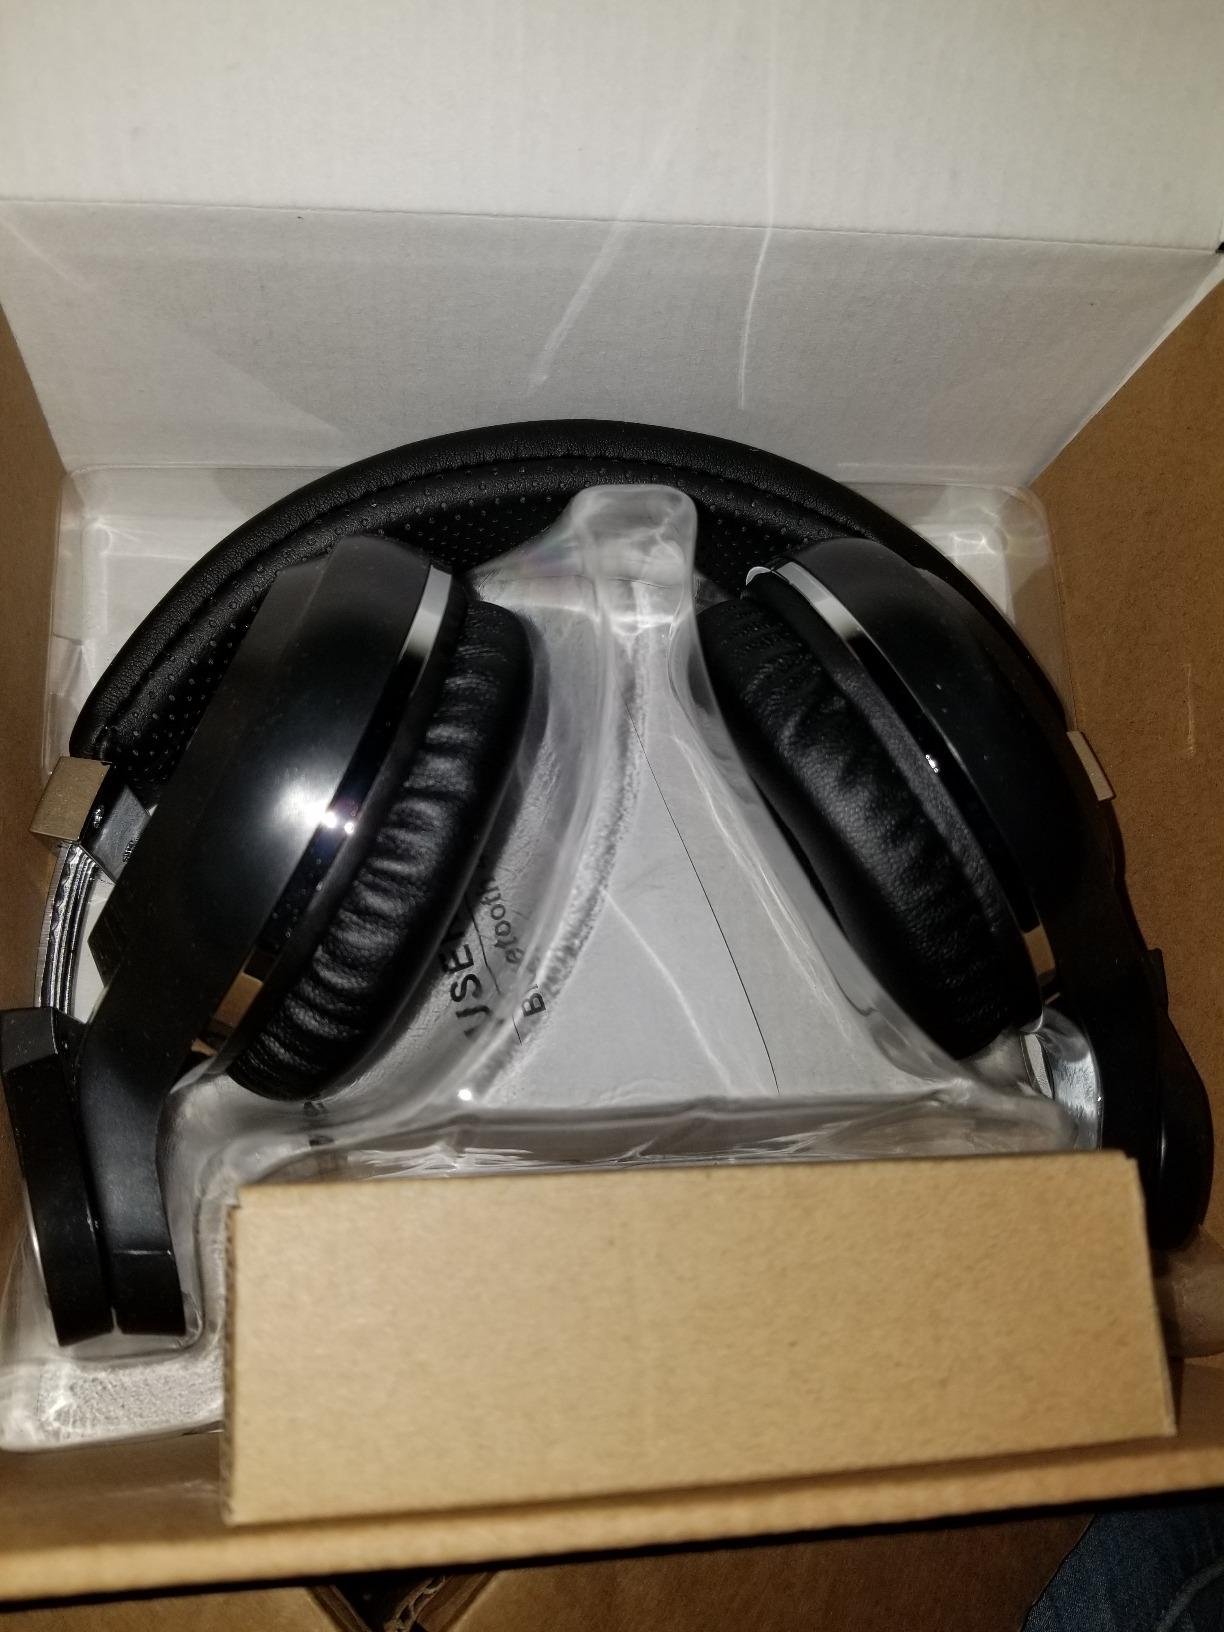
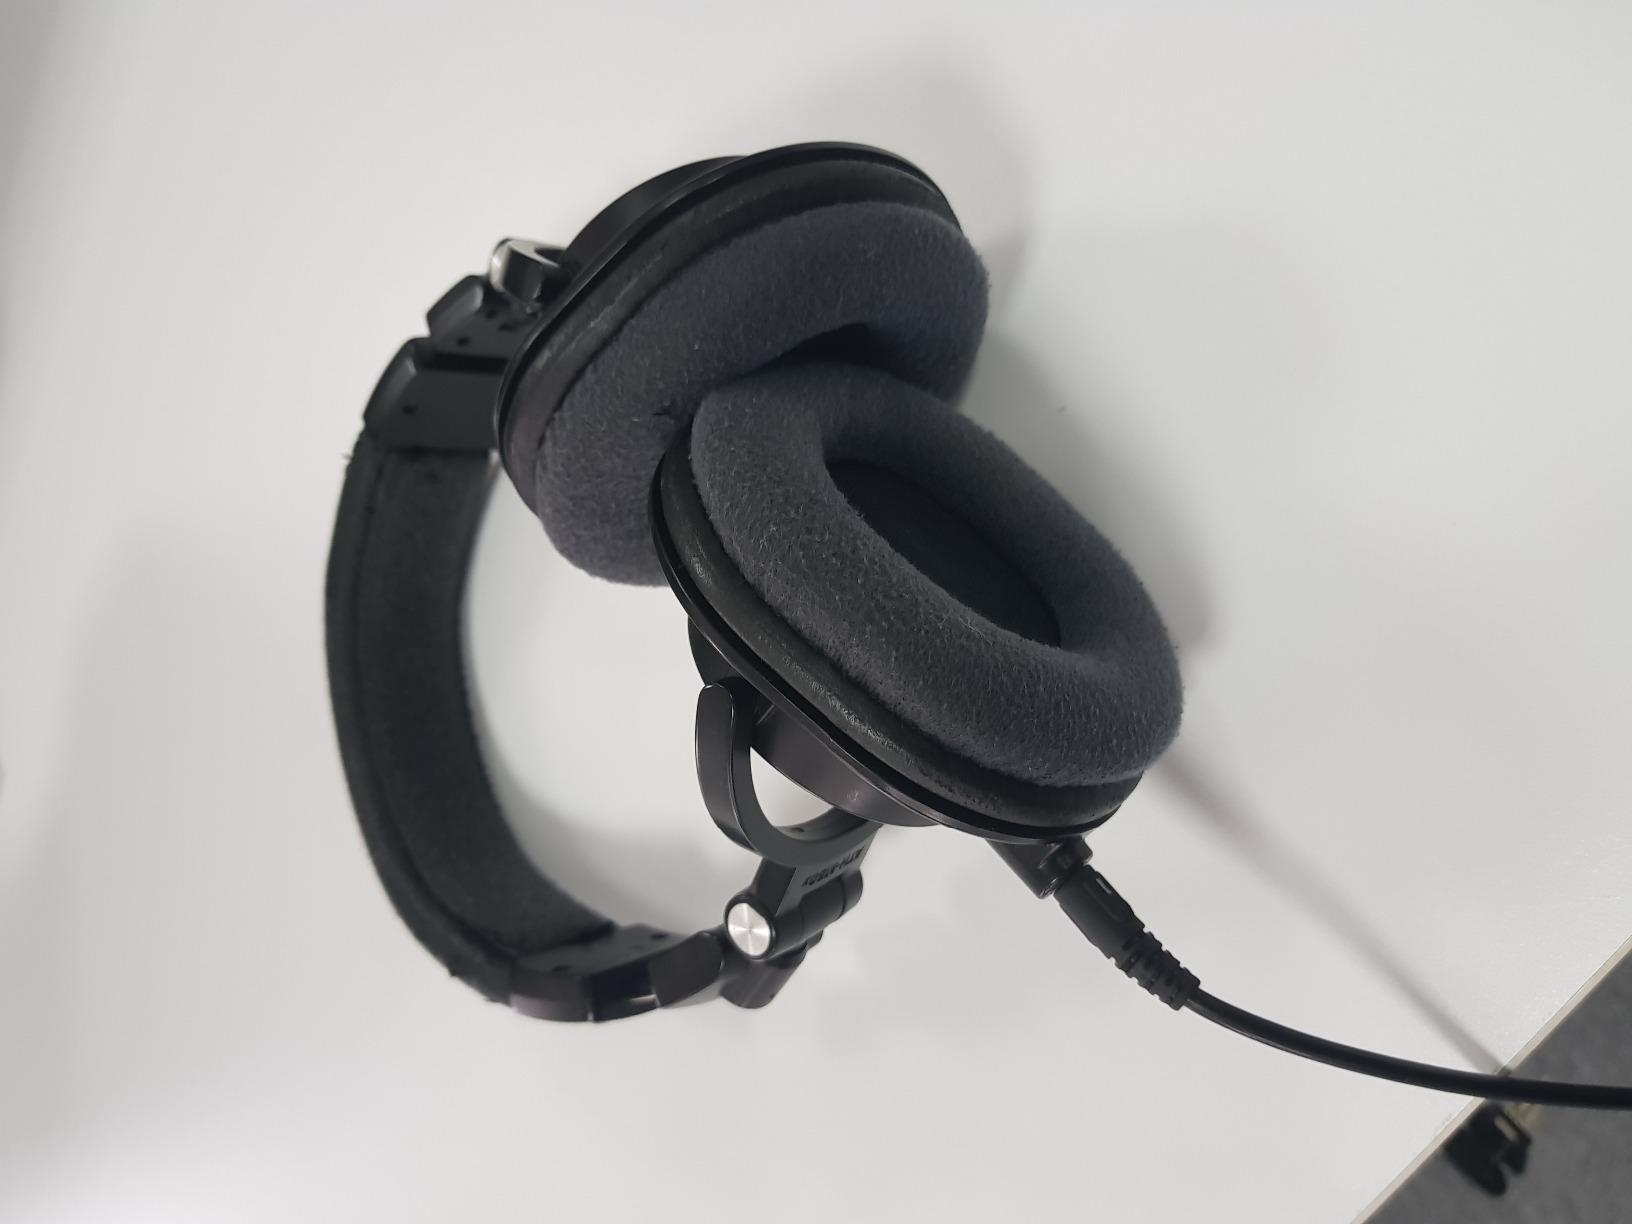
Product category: headphones
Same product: no